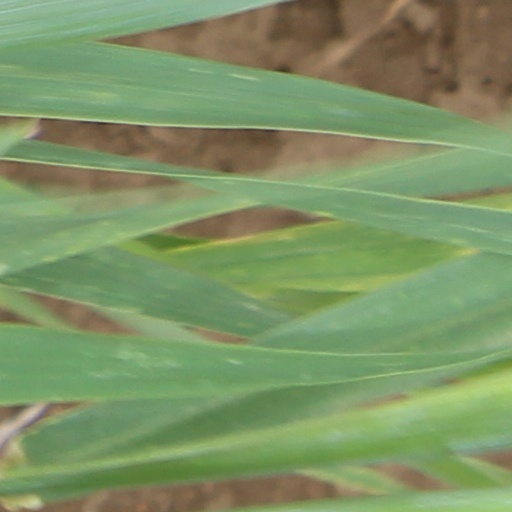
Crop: wheat